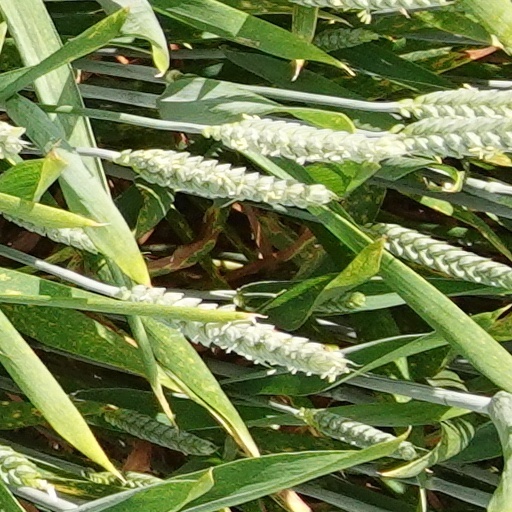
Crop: wheat